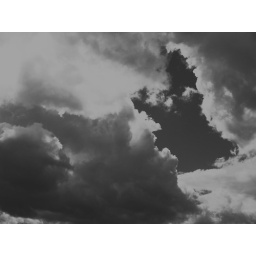
the clouds in the sky/the cow in the sky